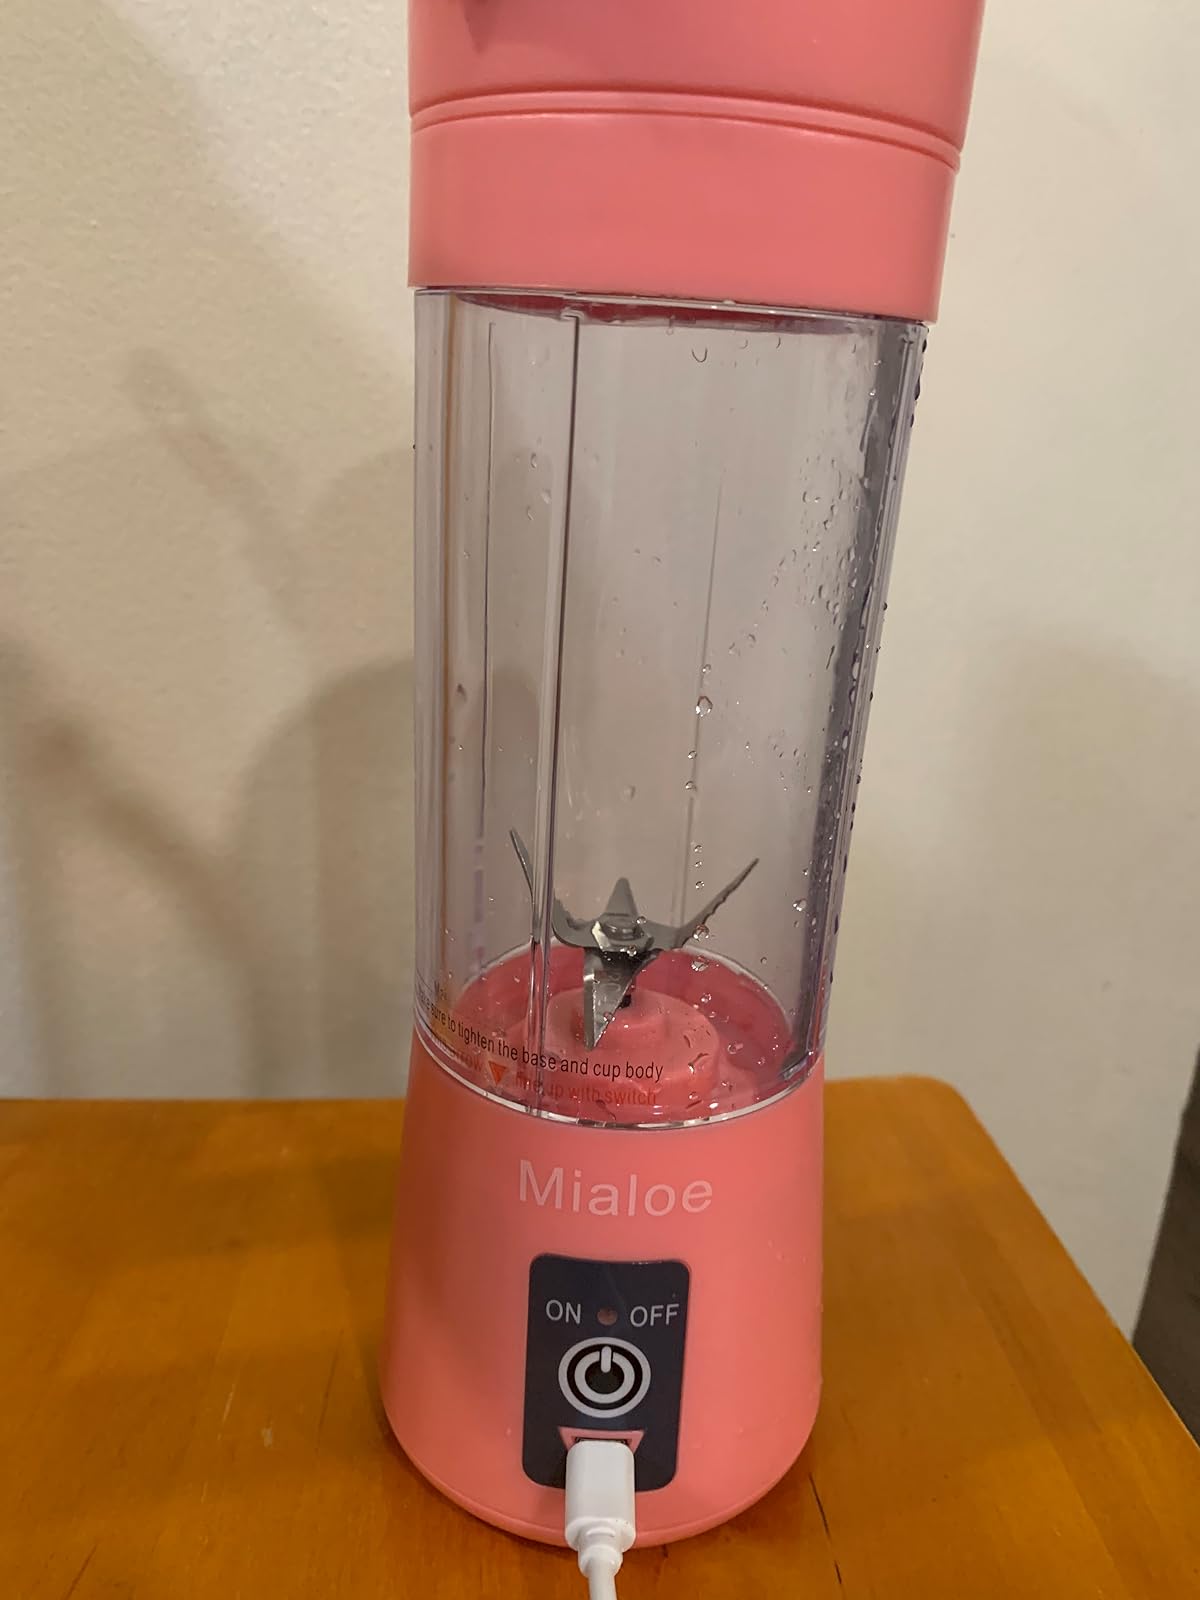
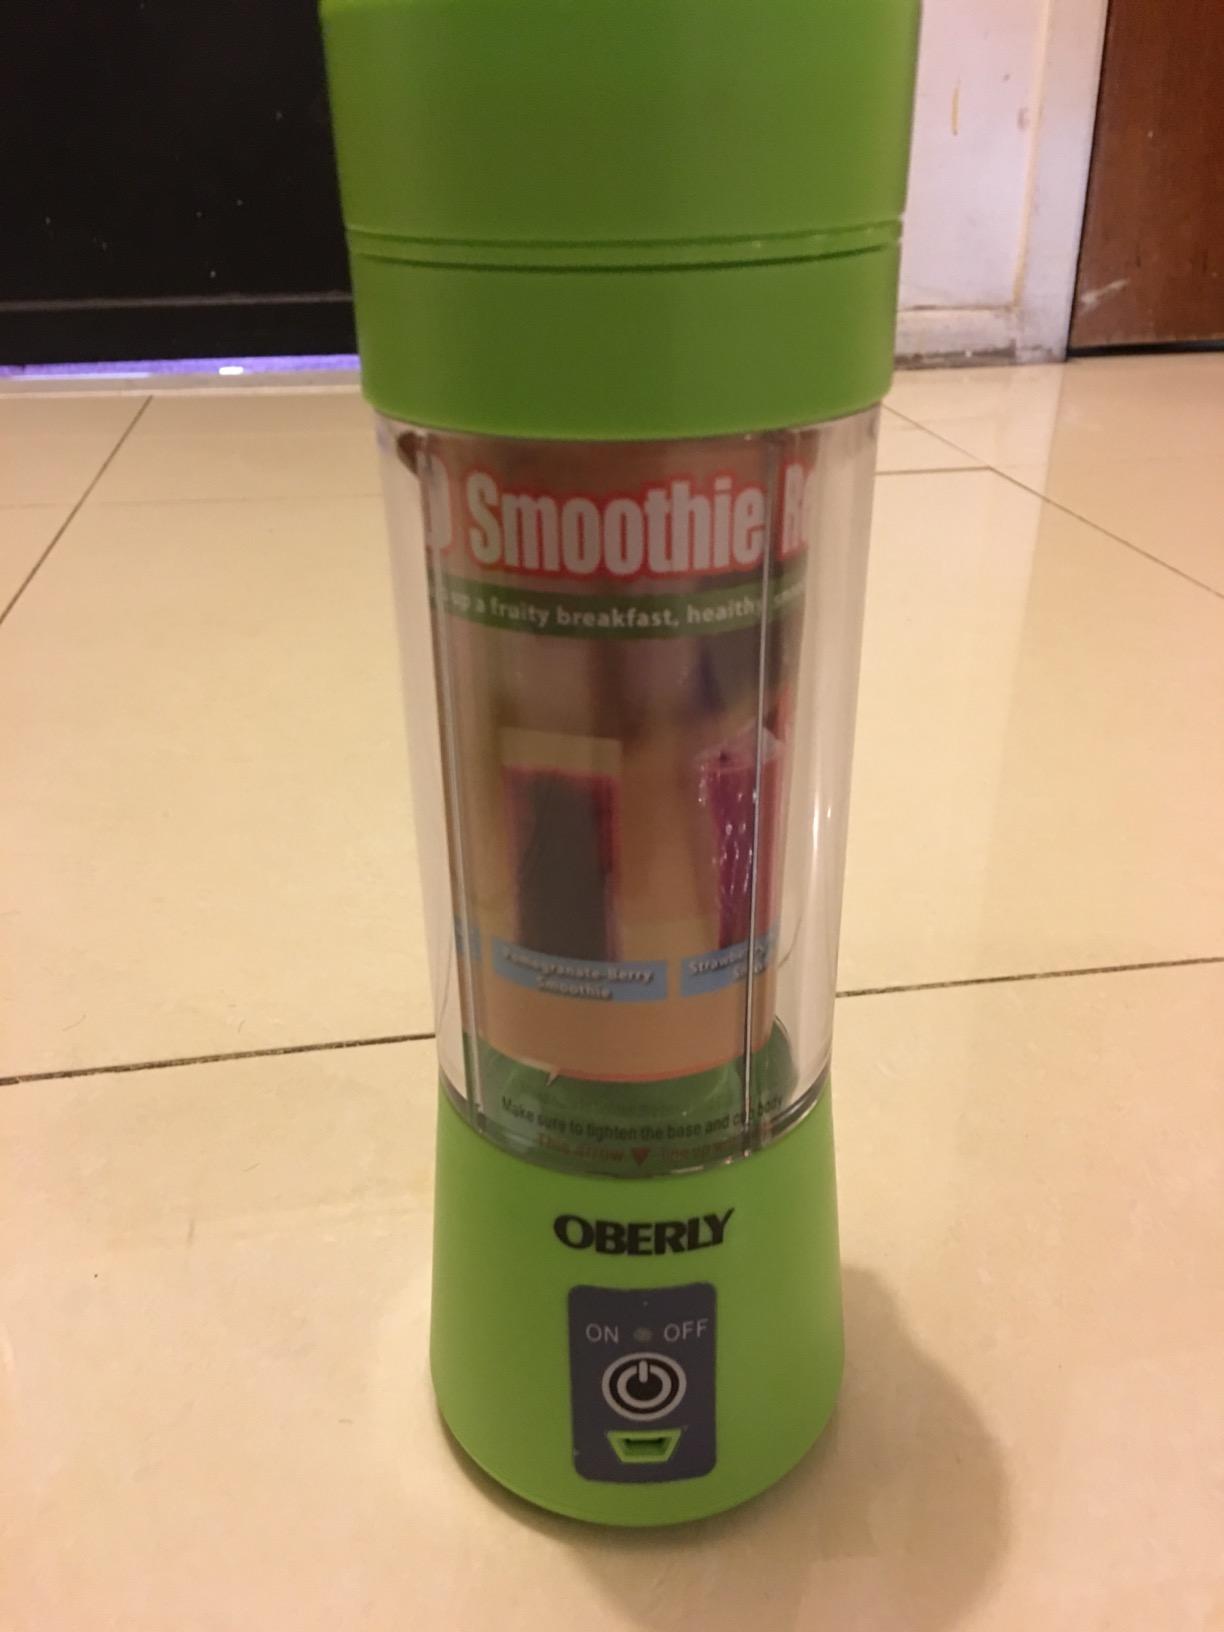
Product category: items_blender
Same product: no